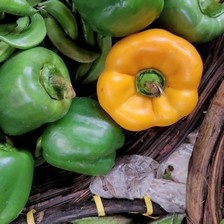
Label: capsicum